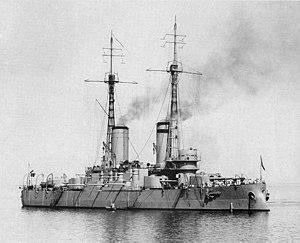
L’André l'Apôtre est un cuirassé pré-Dreadnought de la Marine impériale de Russie de 1906 à 1917 et de la Marine soviétique de 1917 à 1924. L’Andreï comme l’Empereur Paul Iᵉʳ furent commandés dans le cadre d'un programme de reconstruction de la Marine impériale de Russie après la guerre russo-japonaise de 1904-1905, conflit qui décime la flotte russe.